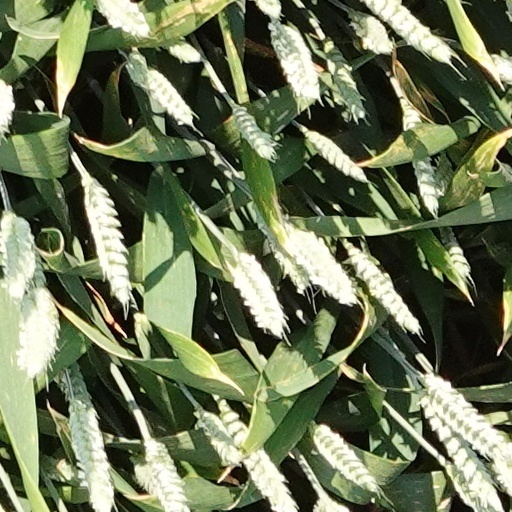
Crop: wheat